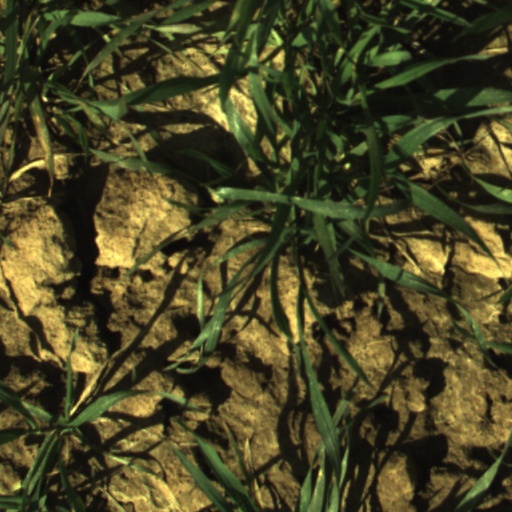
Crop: wheat